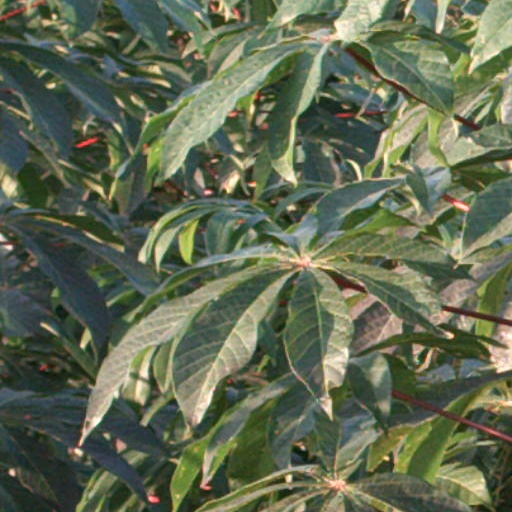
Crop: cassava